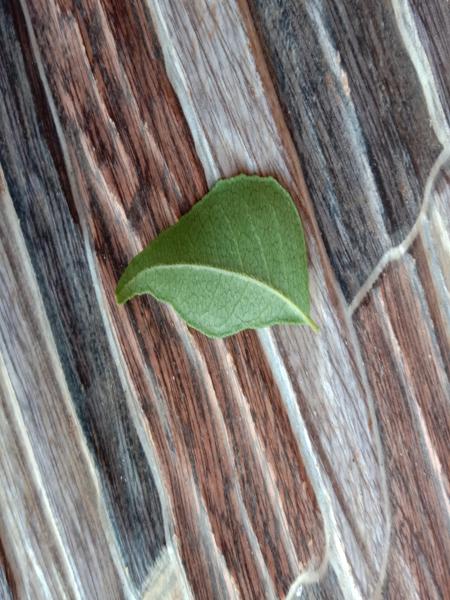
Plant: Curry